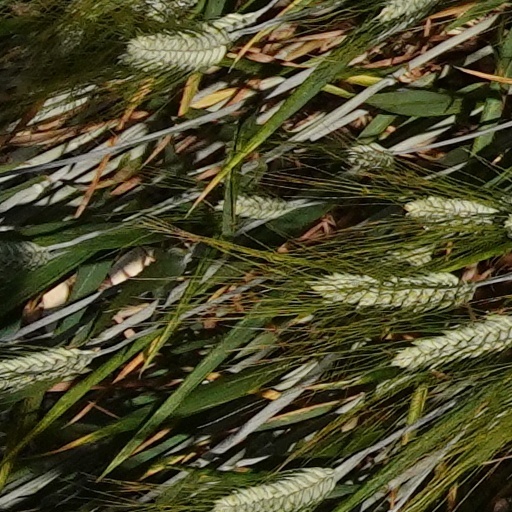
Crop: wheat